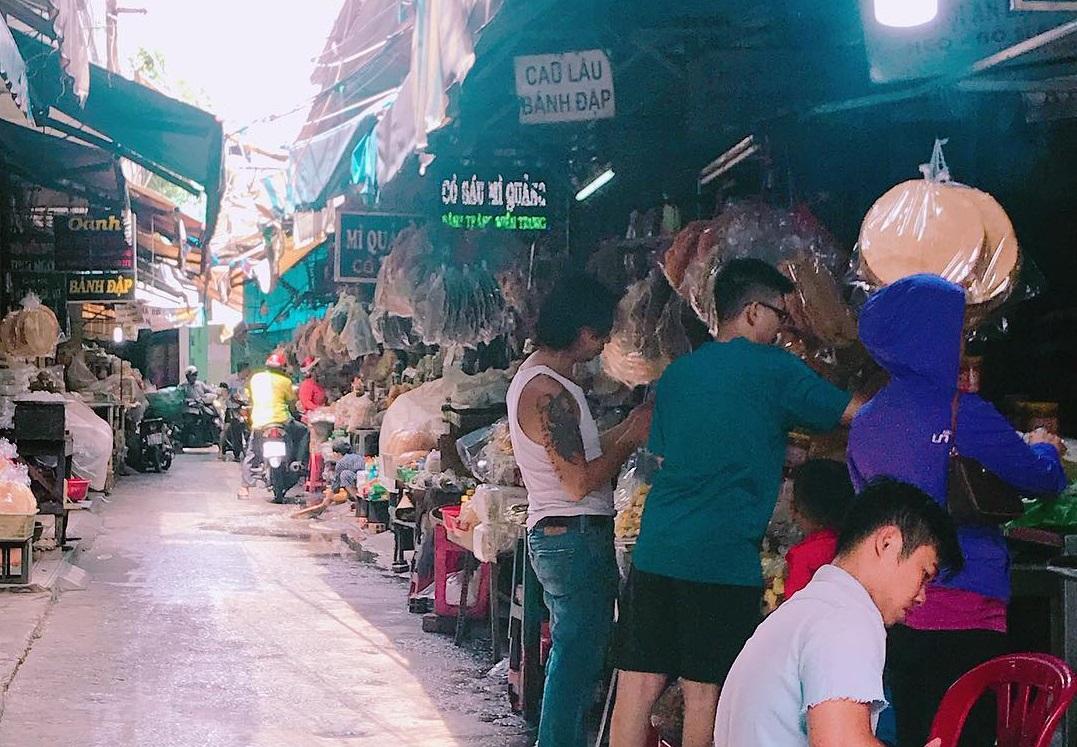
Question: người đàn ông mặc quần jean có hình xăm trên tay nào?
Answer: ông ấy có hình xăm trên tay phải